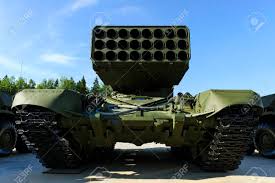
Label: Tornado